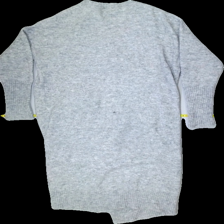
View: back
Type: Cardigan
Category: Ladies
Brand: Lindex
Colors: Grey
Material: 32%acrylic 28%polyamide 20%wool 15%mohair 5%elastane
Cut: Long
Size: S
Season: Autumn
Stains: Minor
Smell: Minor
Price range: <50
Recommended usage: Export